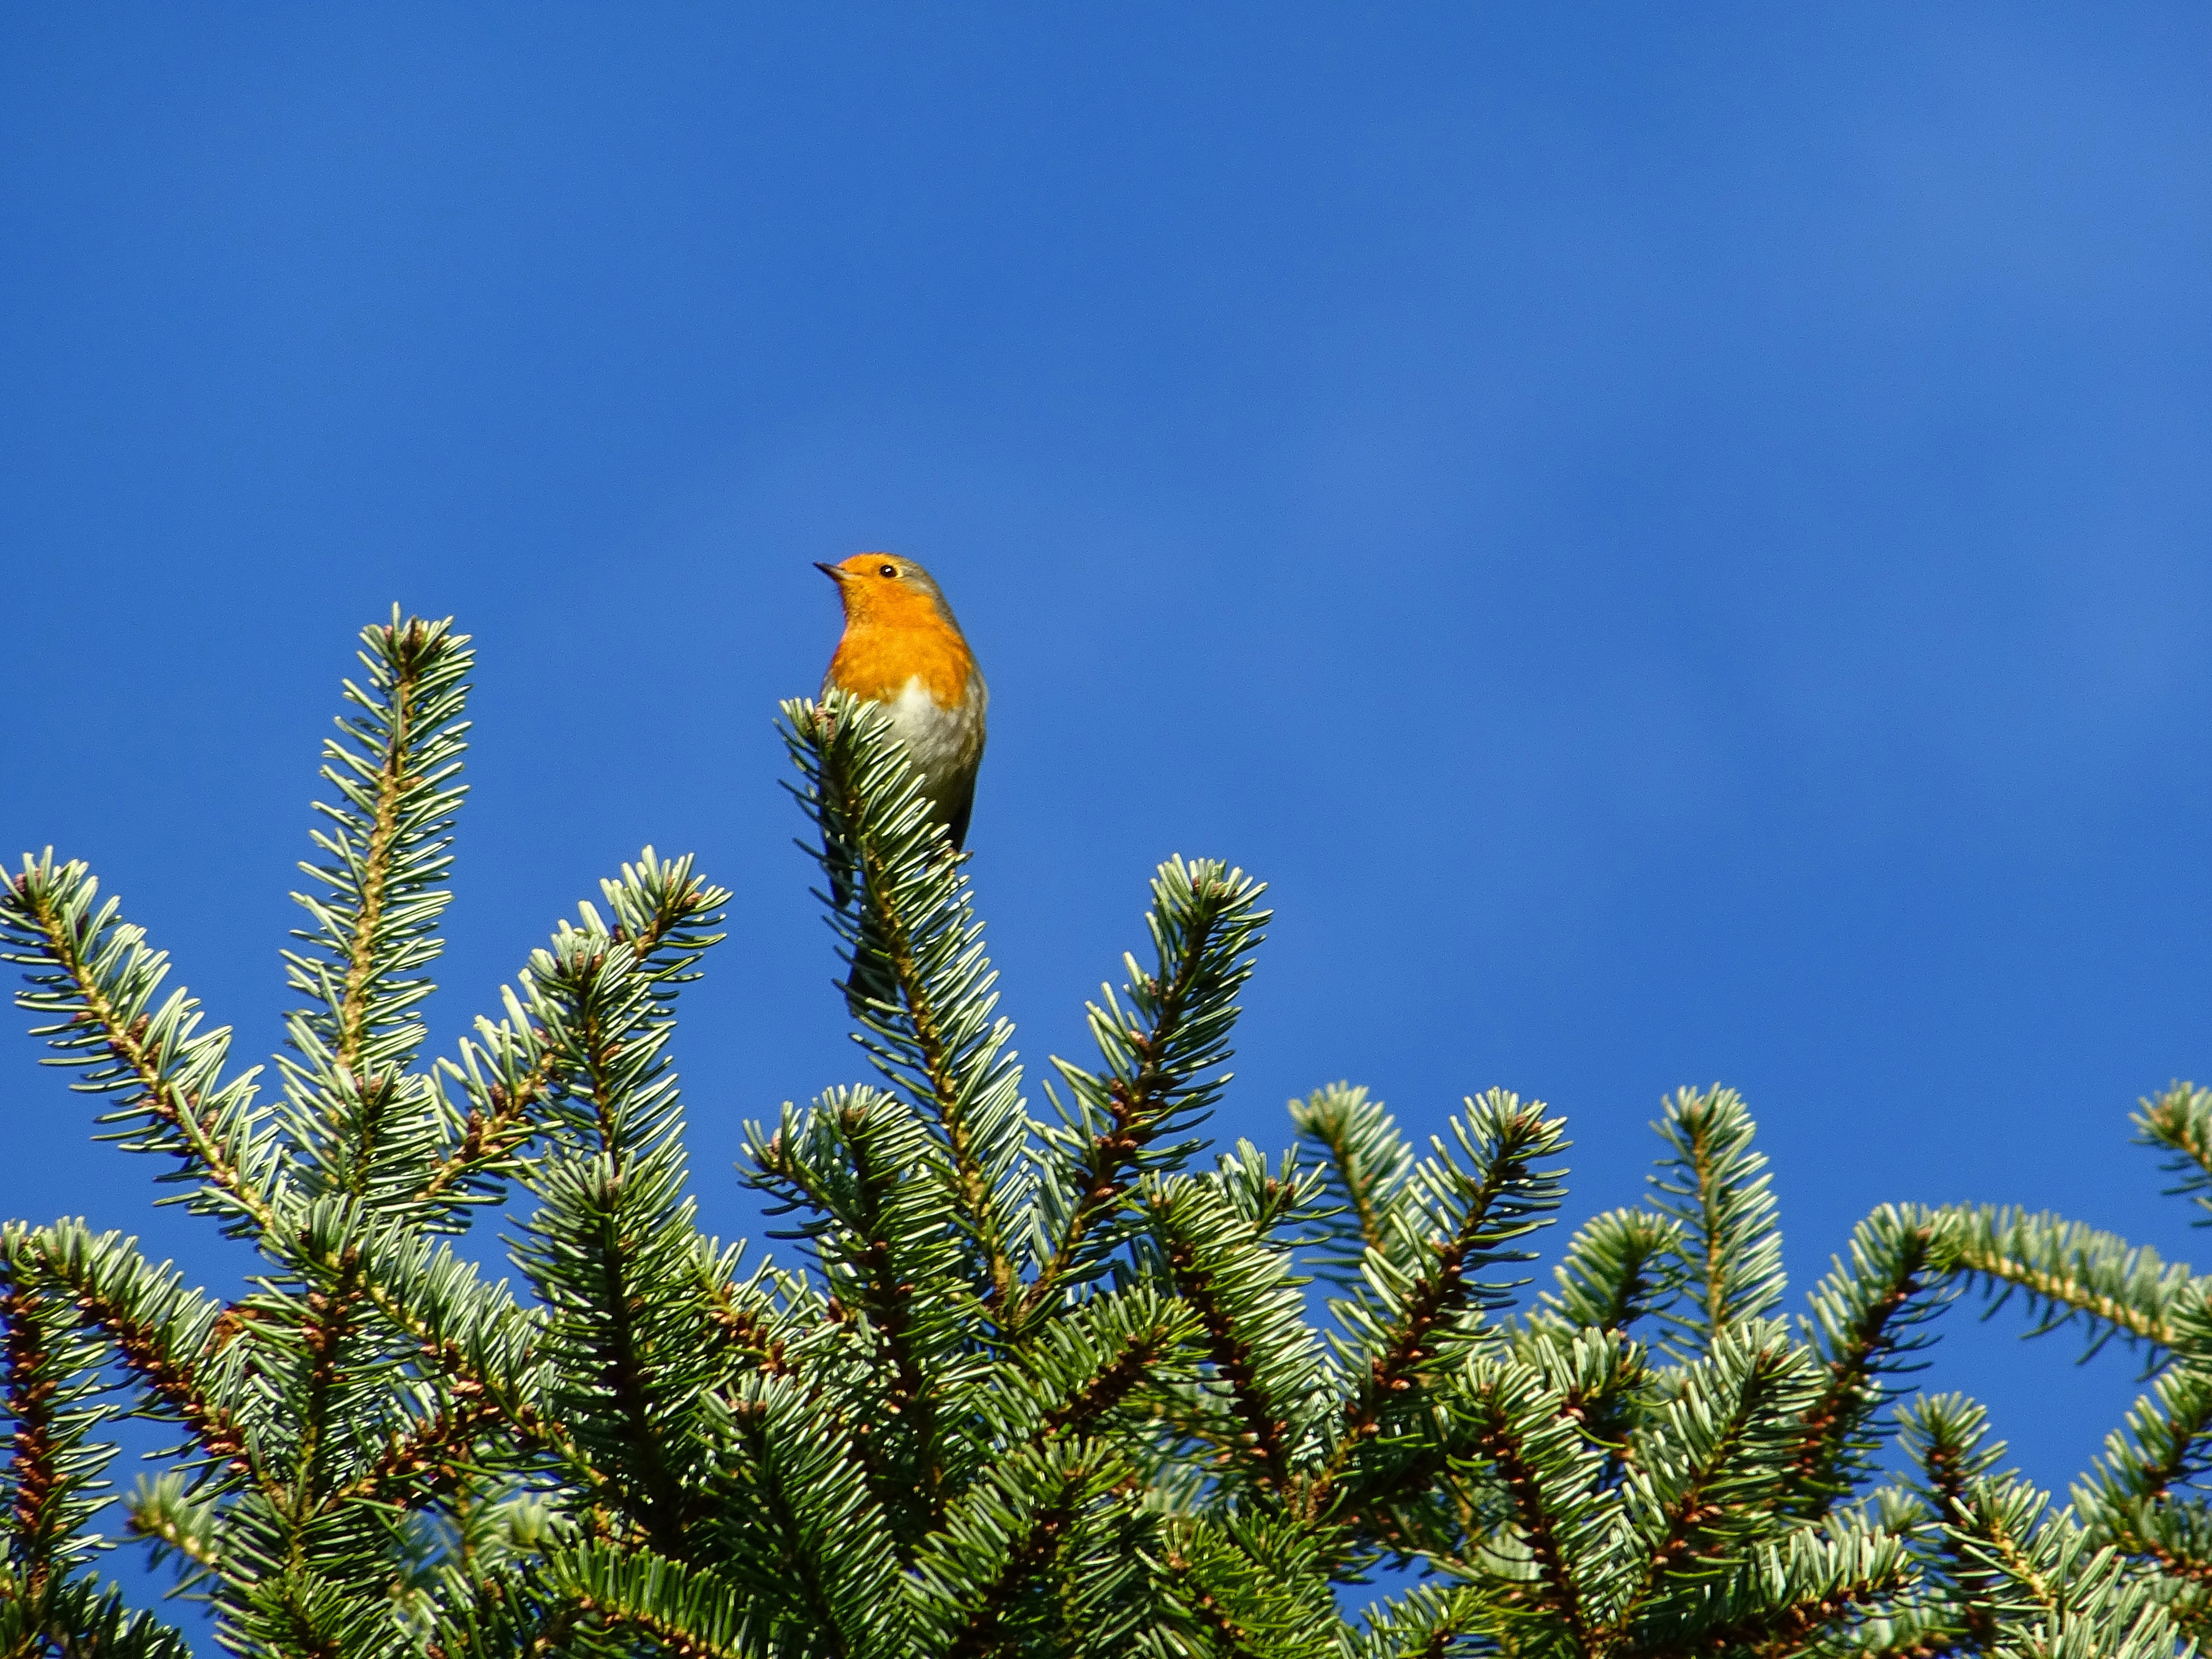
tree, nature, forest, branch, bird, plant, sky, leaf, flower, animal, summer, orange, blue, yellow, fir, flora, robin, feather, fauna, holly, spruce, needles, bill, habitat, tropics, ecosystem, macro photography, woody plant, land plant, arecales